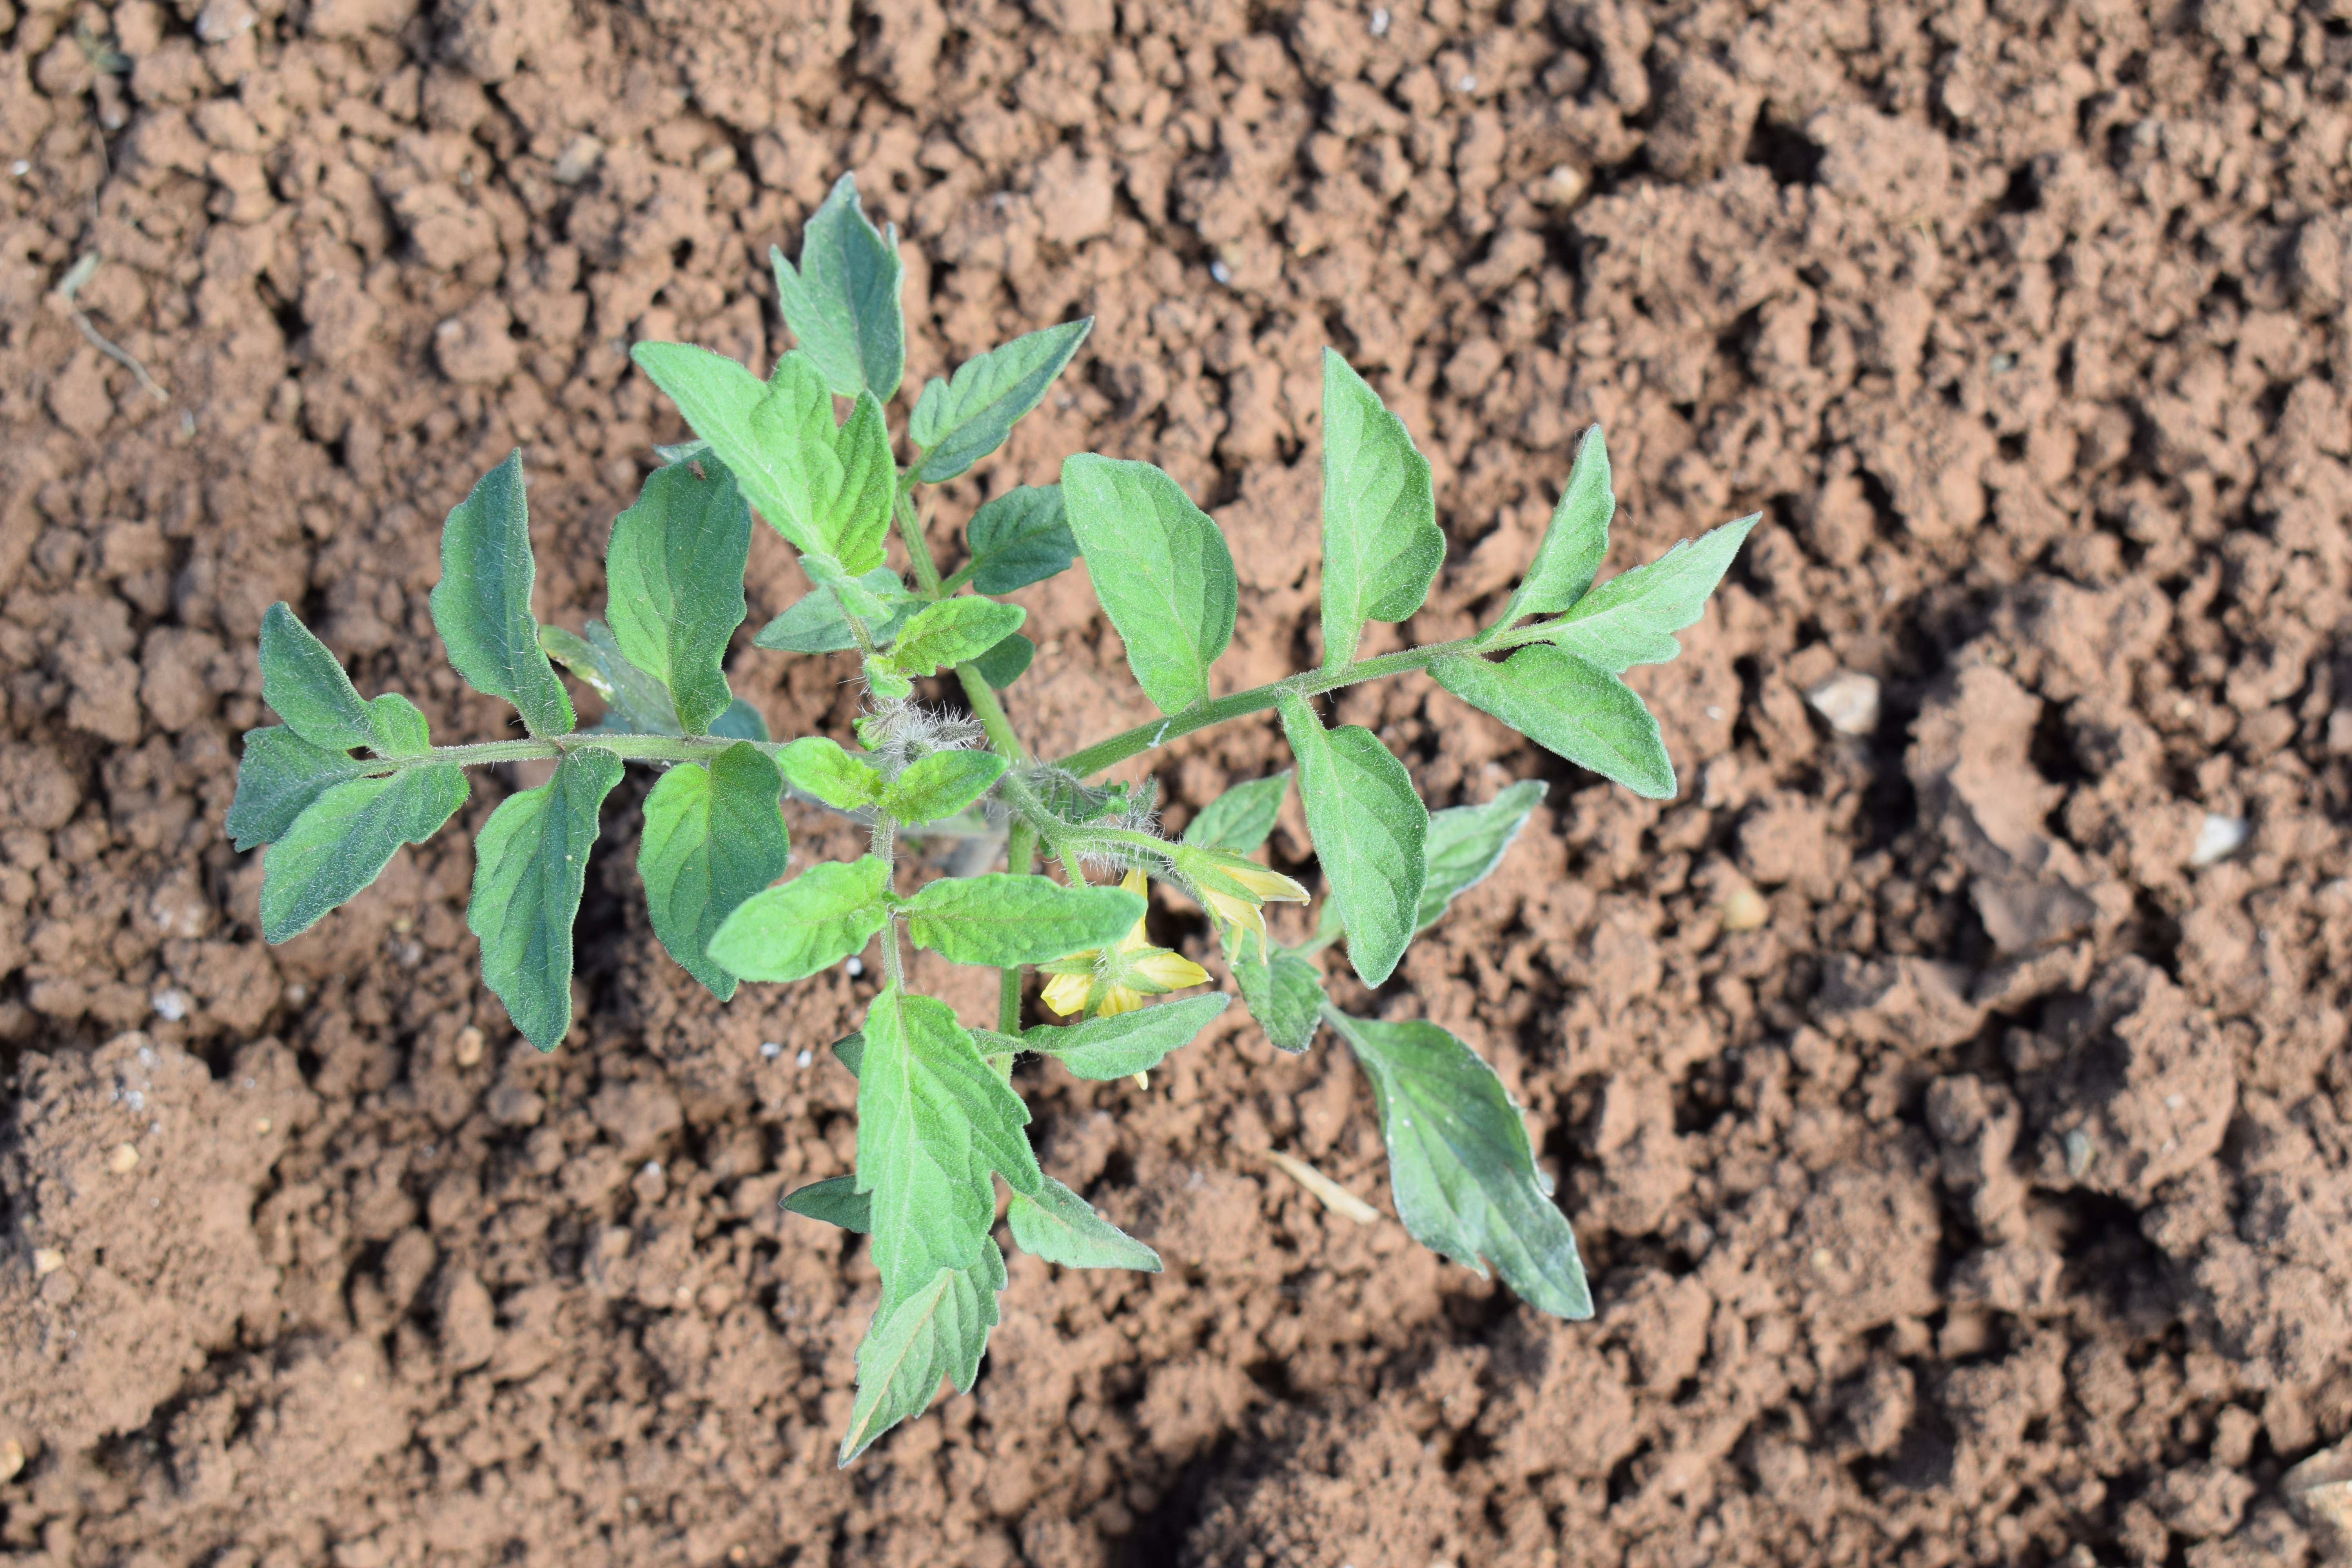
Label: tomato